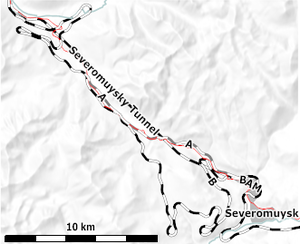
Le tunnel de Severomouïsk est un tunnel ferroviaire de Russie, de la ligne magistrale Baïkal-Amour dans le nord-ouest de la Bouriatie. Il traverse la chaîne du Mouïsk du nord.